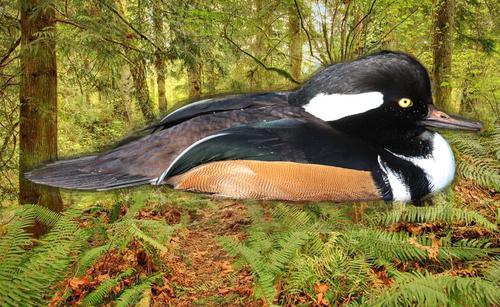
Bird species: Hooded_Merganser
Bird type: waterbird
Background: land